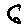
Label: 6